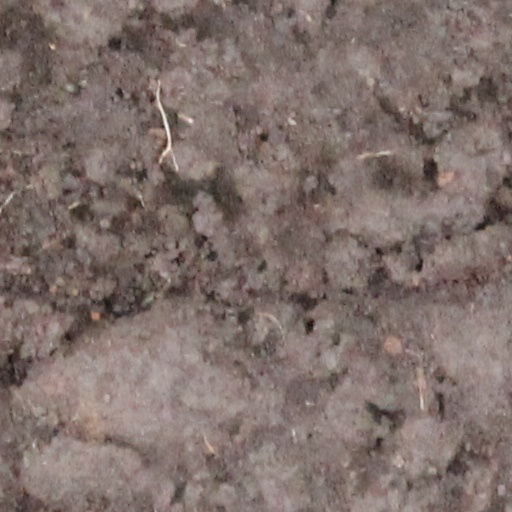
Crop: wheat